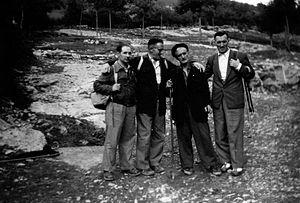
Juan San Martin Ortiz de Zarate, né le 23 juin 1922 à Eibar et mort le 30 mai 2005 à Fontarrabie, est un archéologue, ethnographe, montagnard, ombudsman, bertsolari, écrivain et académicien basque espagnol de langue basque.